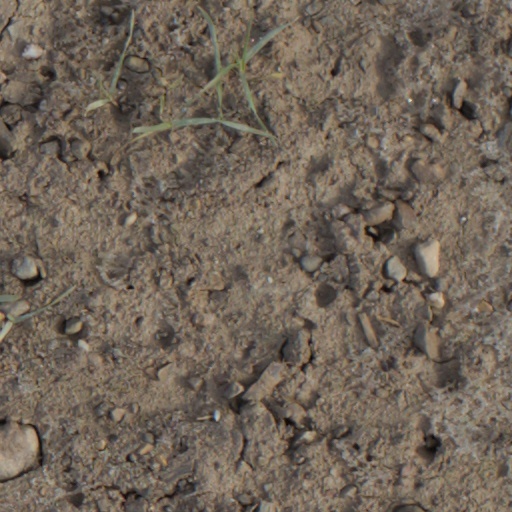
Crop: wheat